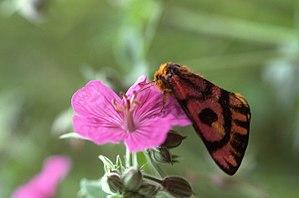
Hemileuca eglanterina est un lépidoptère hétérocère de la famille des Saturniidae présente en Amérique du Nord.